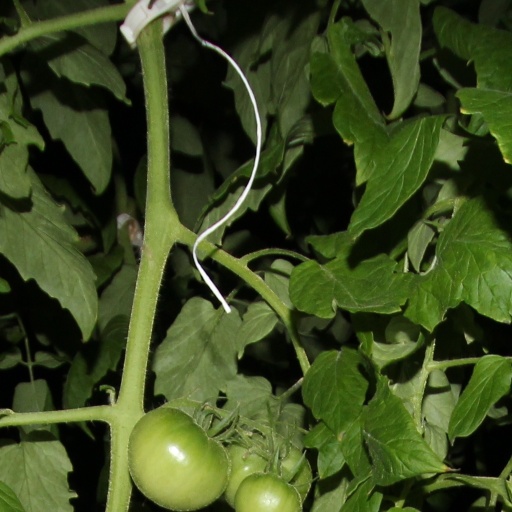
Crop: tomato